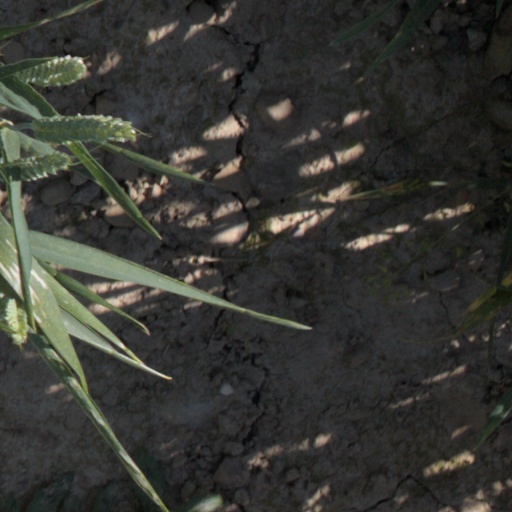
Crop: wheat